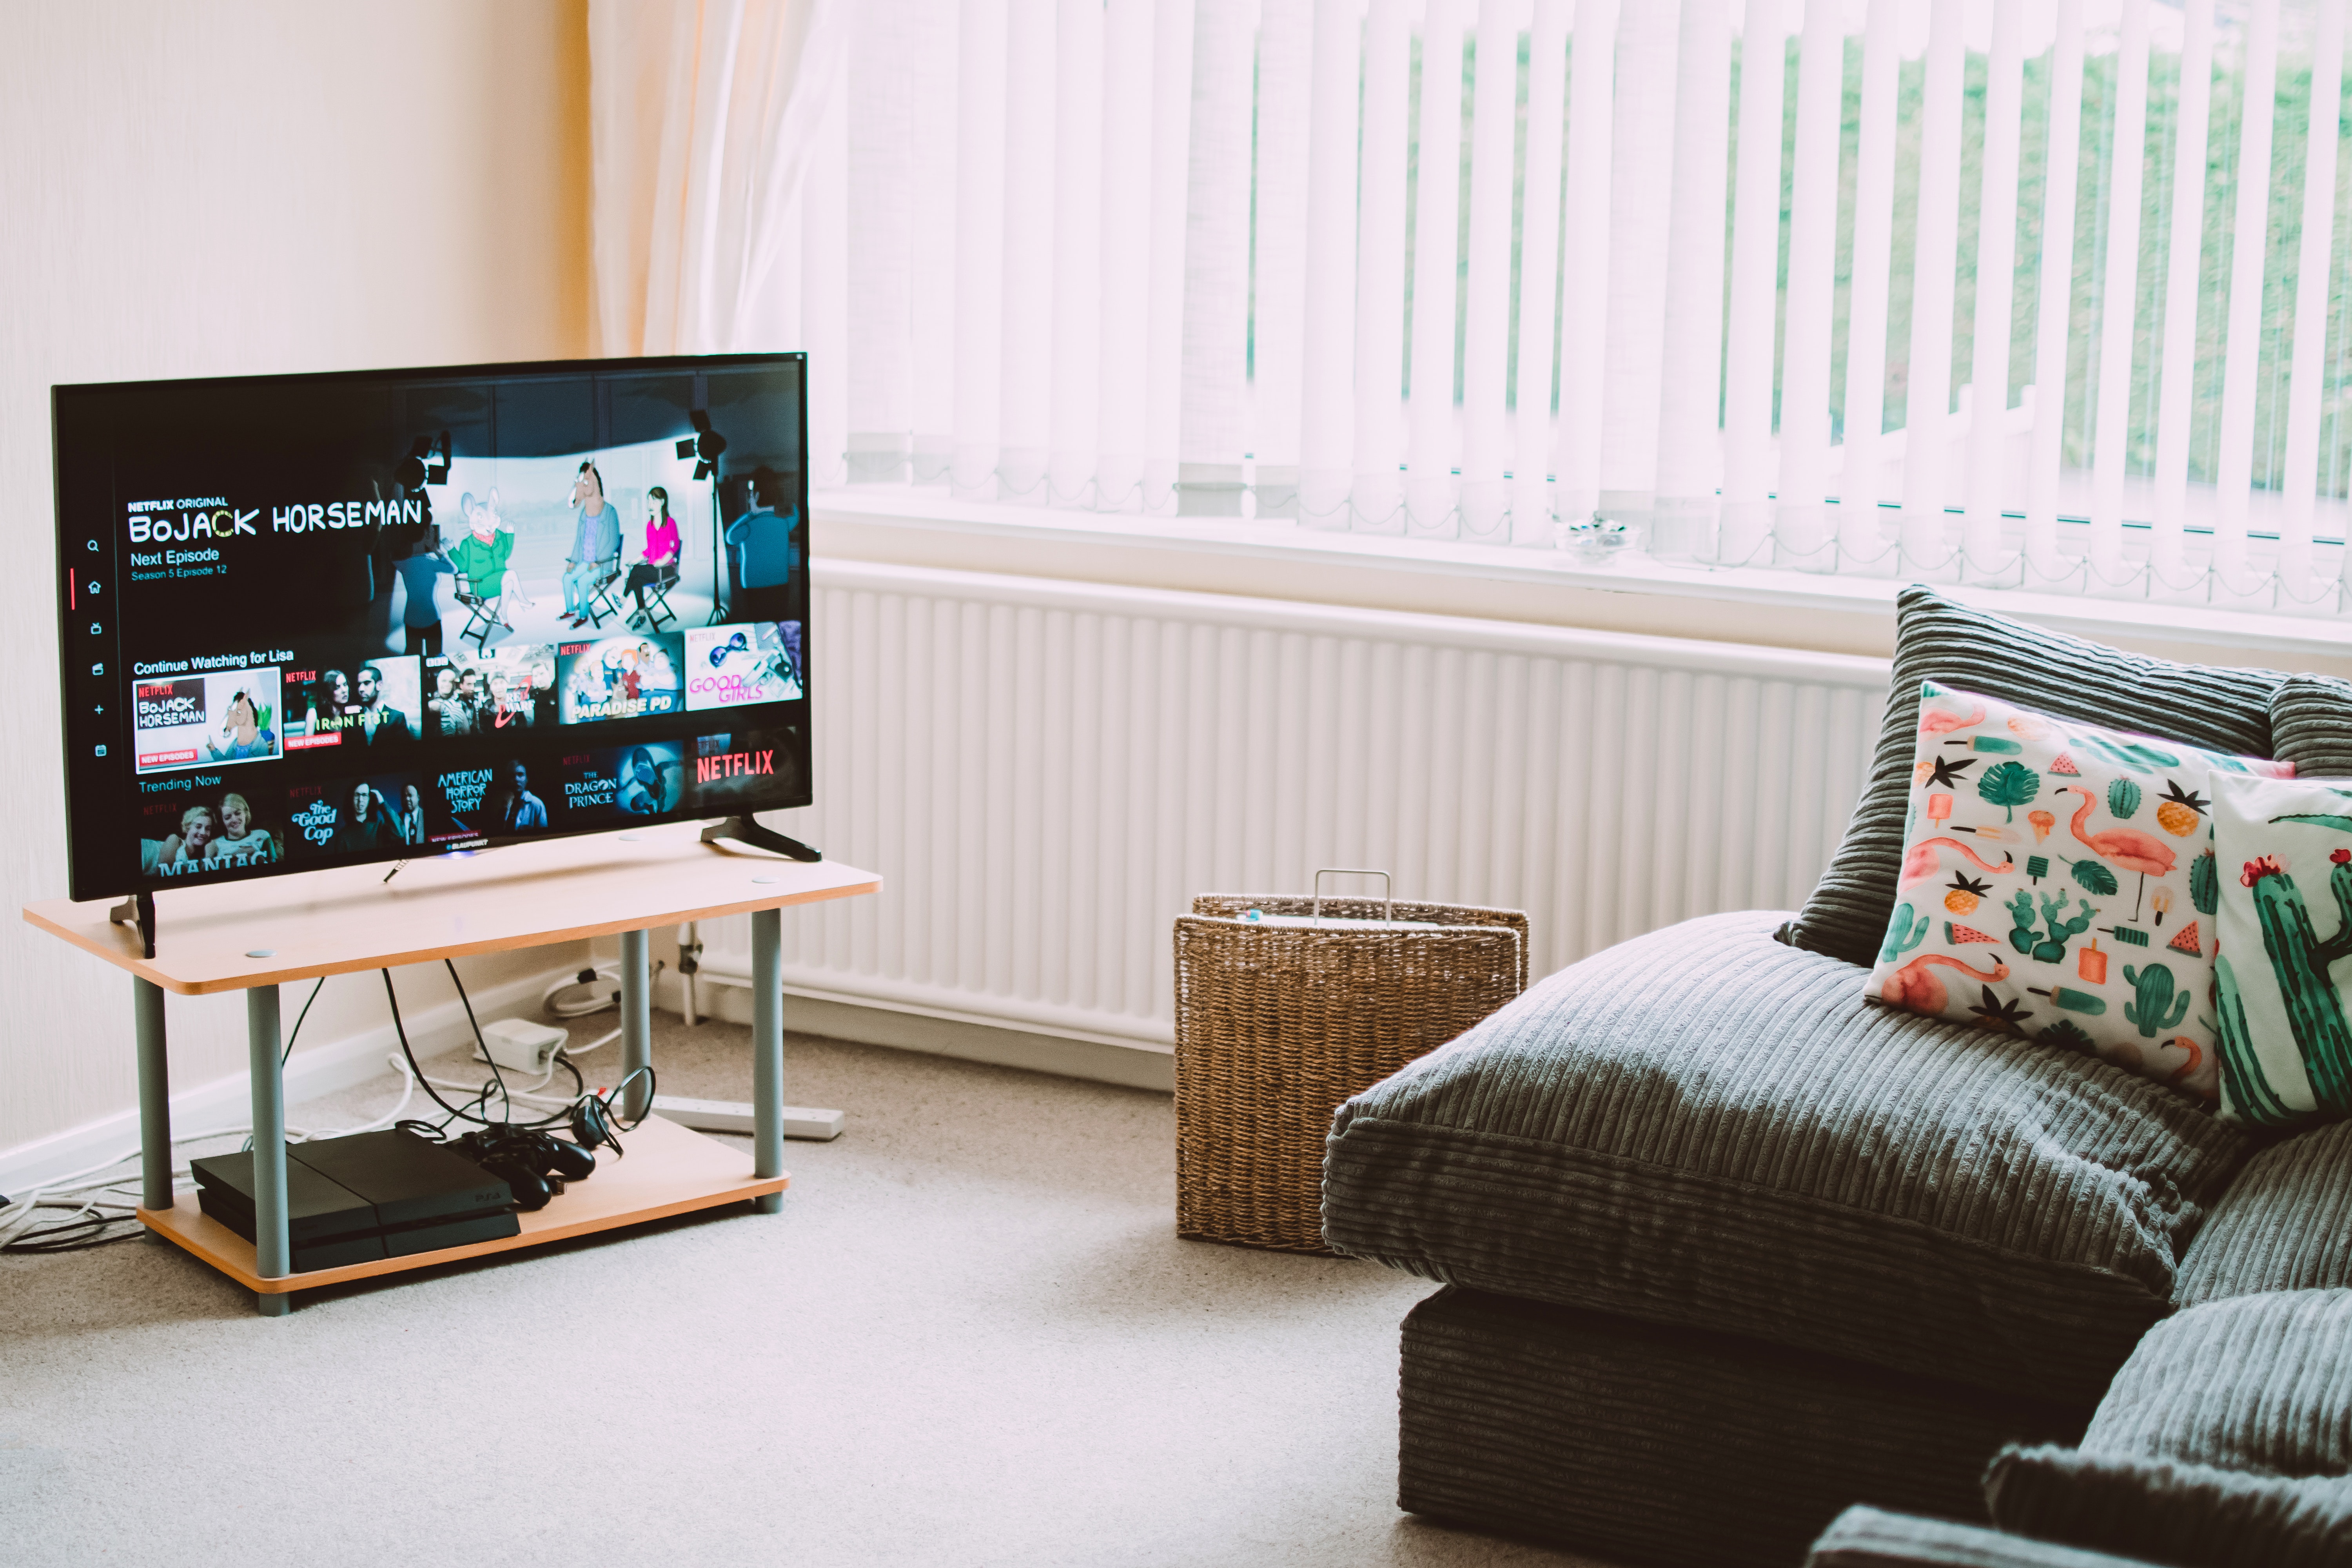
furniture, room, interior design, living room, table, turquoise, home, wall, couch, coffee table, house, shelf, textile, chair, building, cushion, bedroom, studio couch, pillow, floor, desk